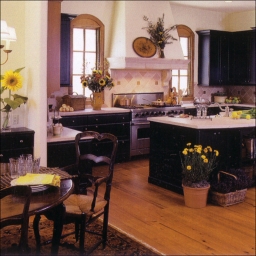
Room type: kitchen